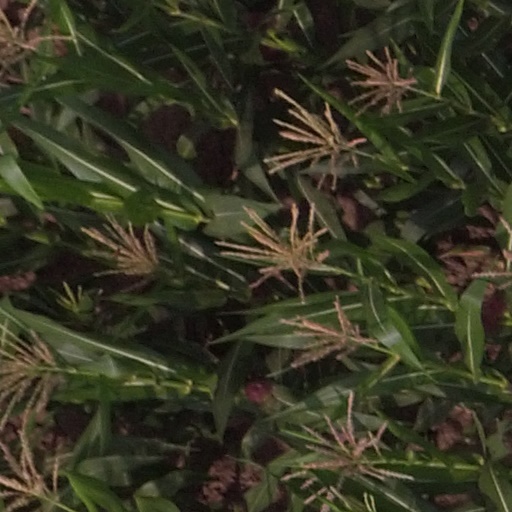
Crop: maize; corn